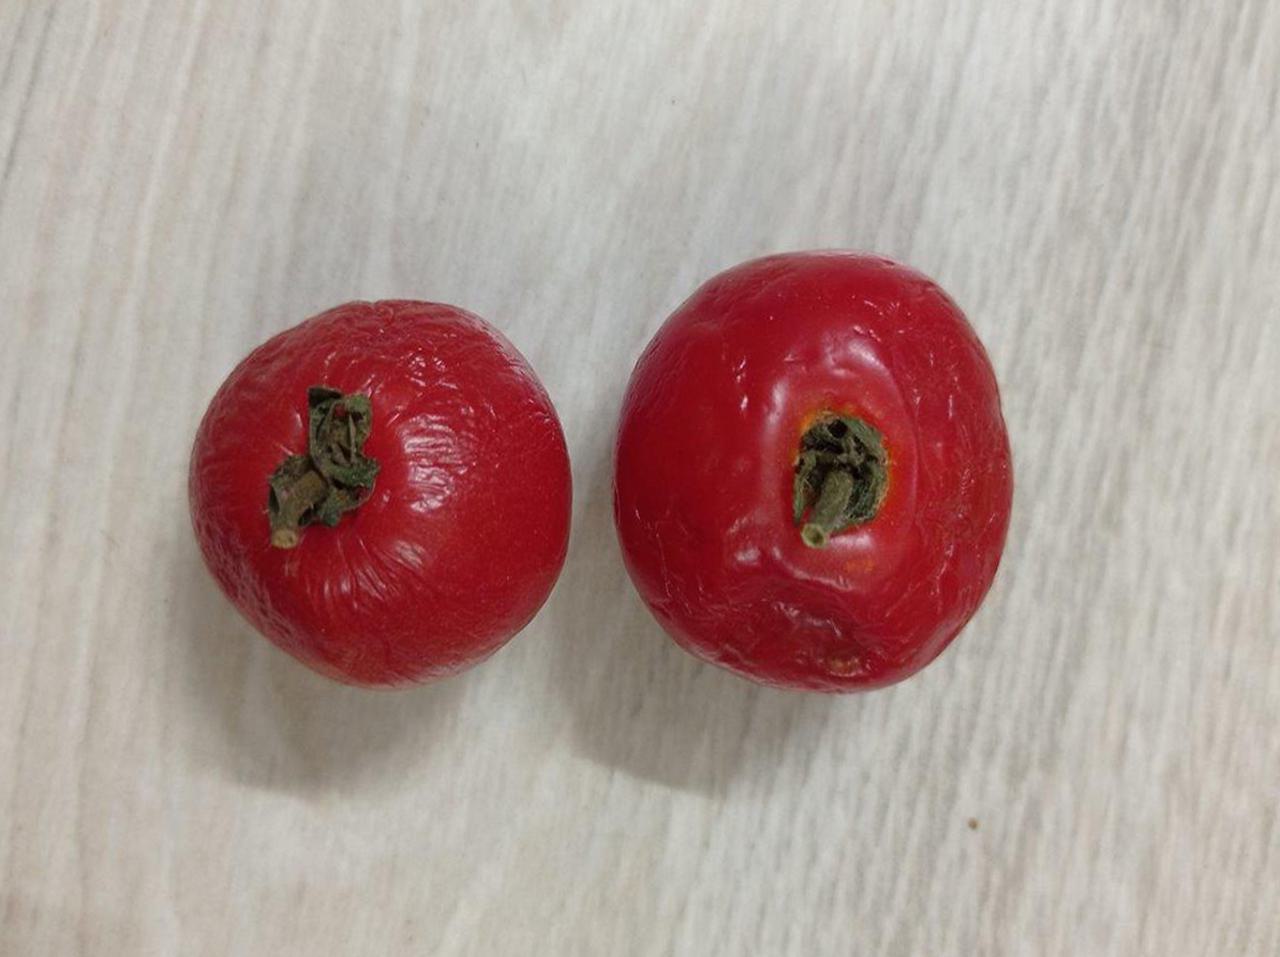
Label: Rotten